Eastern Union Railway

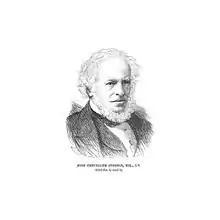
John Chevallier Cobbold: brewer and railway pioneer

Peter Bruff had been working as an engineer on the construction of the Eastern Counties Railway. It appears that there was friction between him and the company's chief engineer, John Braithwaite. Braithwaite had designed the Eastern Counties Railway with magnificent, but very costly, viaducts and earthworks. Braithwaite estimated that £800,000 was needed to extend the line from Colchester to Ipswich. Bruff believed that a cheaper scheme was more practicable. Bruff was discharged from the service of the Eastern Counties Railway in 1842, but he maintained contact with John Chevallier Cobbold, a director of that company. Cobbold became the driving force in promoting a new railway to connect Ipswich and Colchester, and at a public meeting in Ipswich on 8 August 1843 Bruff explained his scheme. The line would be called the "Eastern Union Railway", and would be much more cheaply built than the Eastern Counties Railway's proposed line. With the impetus of Cobbold's support and Bruff's engineering competence, it was shown to be practicable and affordable to extend to Ipswich.